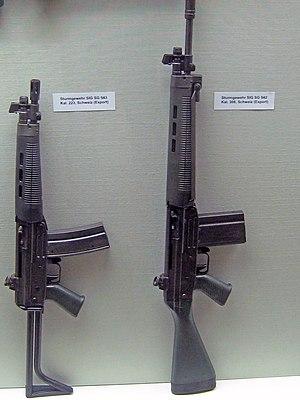
Le SIG-540 est un fusil d'assaut de 5,56 × 45 mm développé au début des années 1970 par la firme suisse Schweizerische Industrie Gesellschaft. Initialement conçu pour remplacer le SIG-510, il n'a finalement pas été introduit dans l'armée suisse, qui choisit plus tard le SIG-550. Il fut principalement produit sous licence par l'entreprise française Manurhin pour l'exportation et par FAMAE pour les besoins des Forces armées chiliennes.